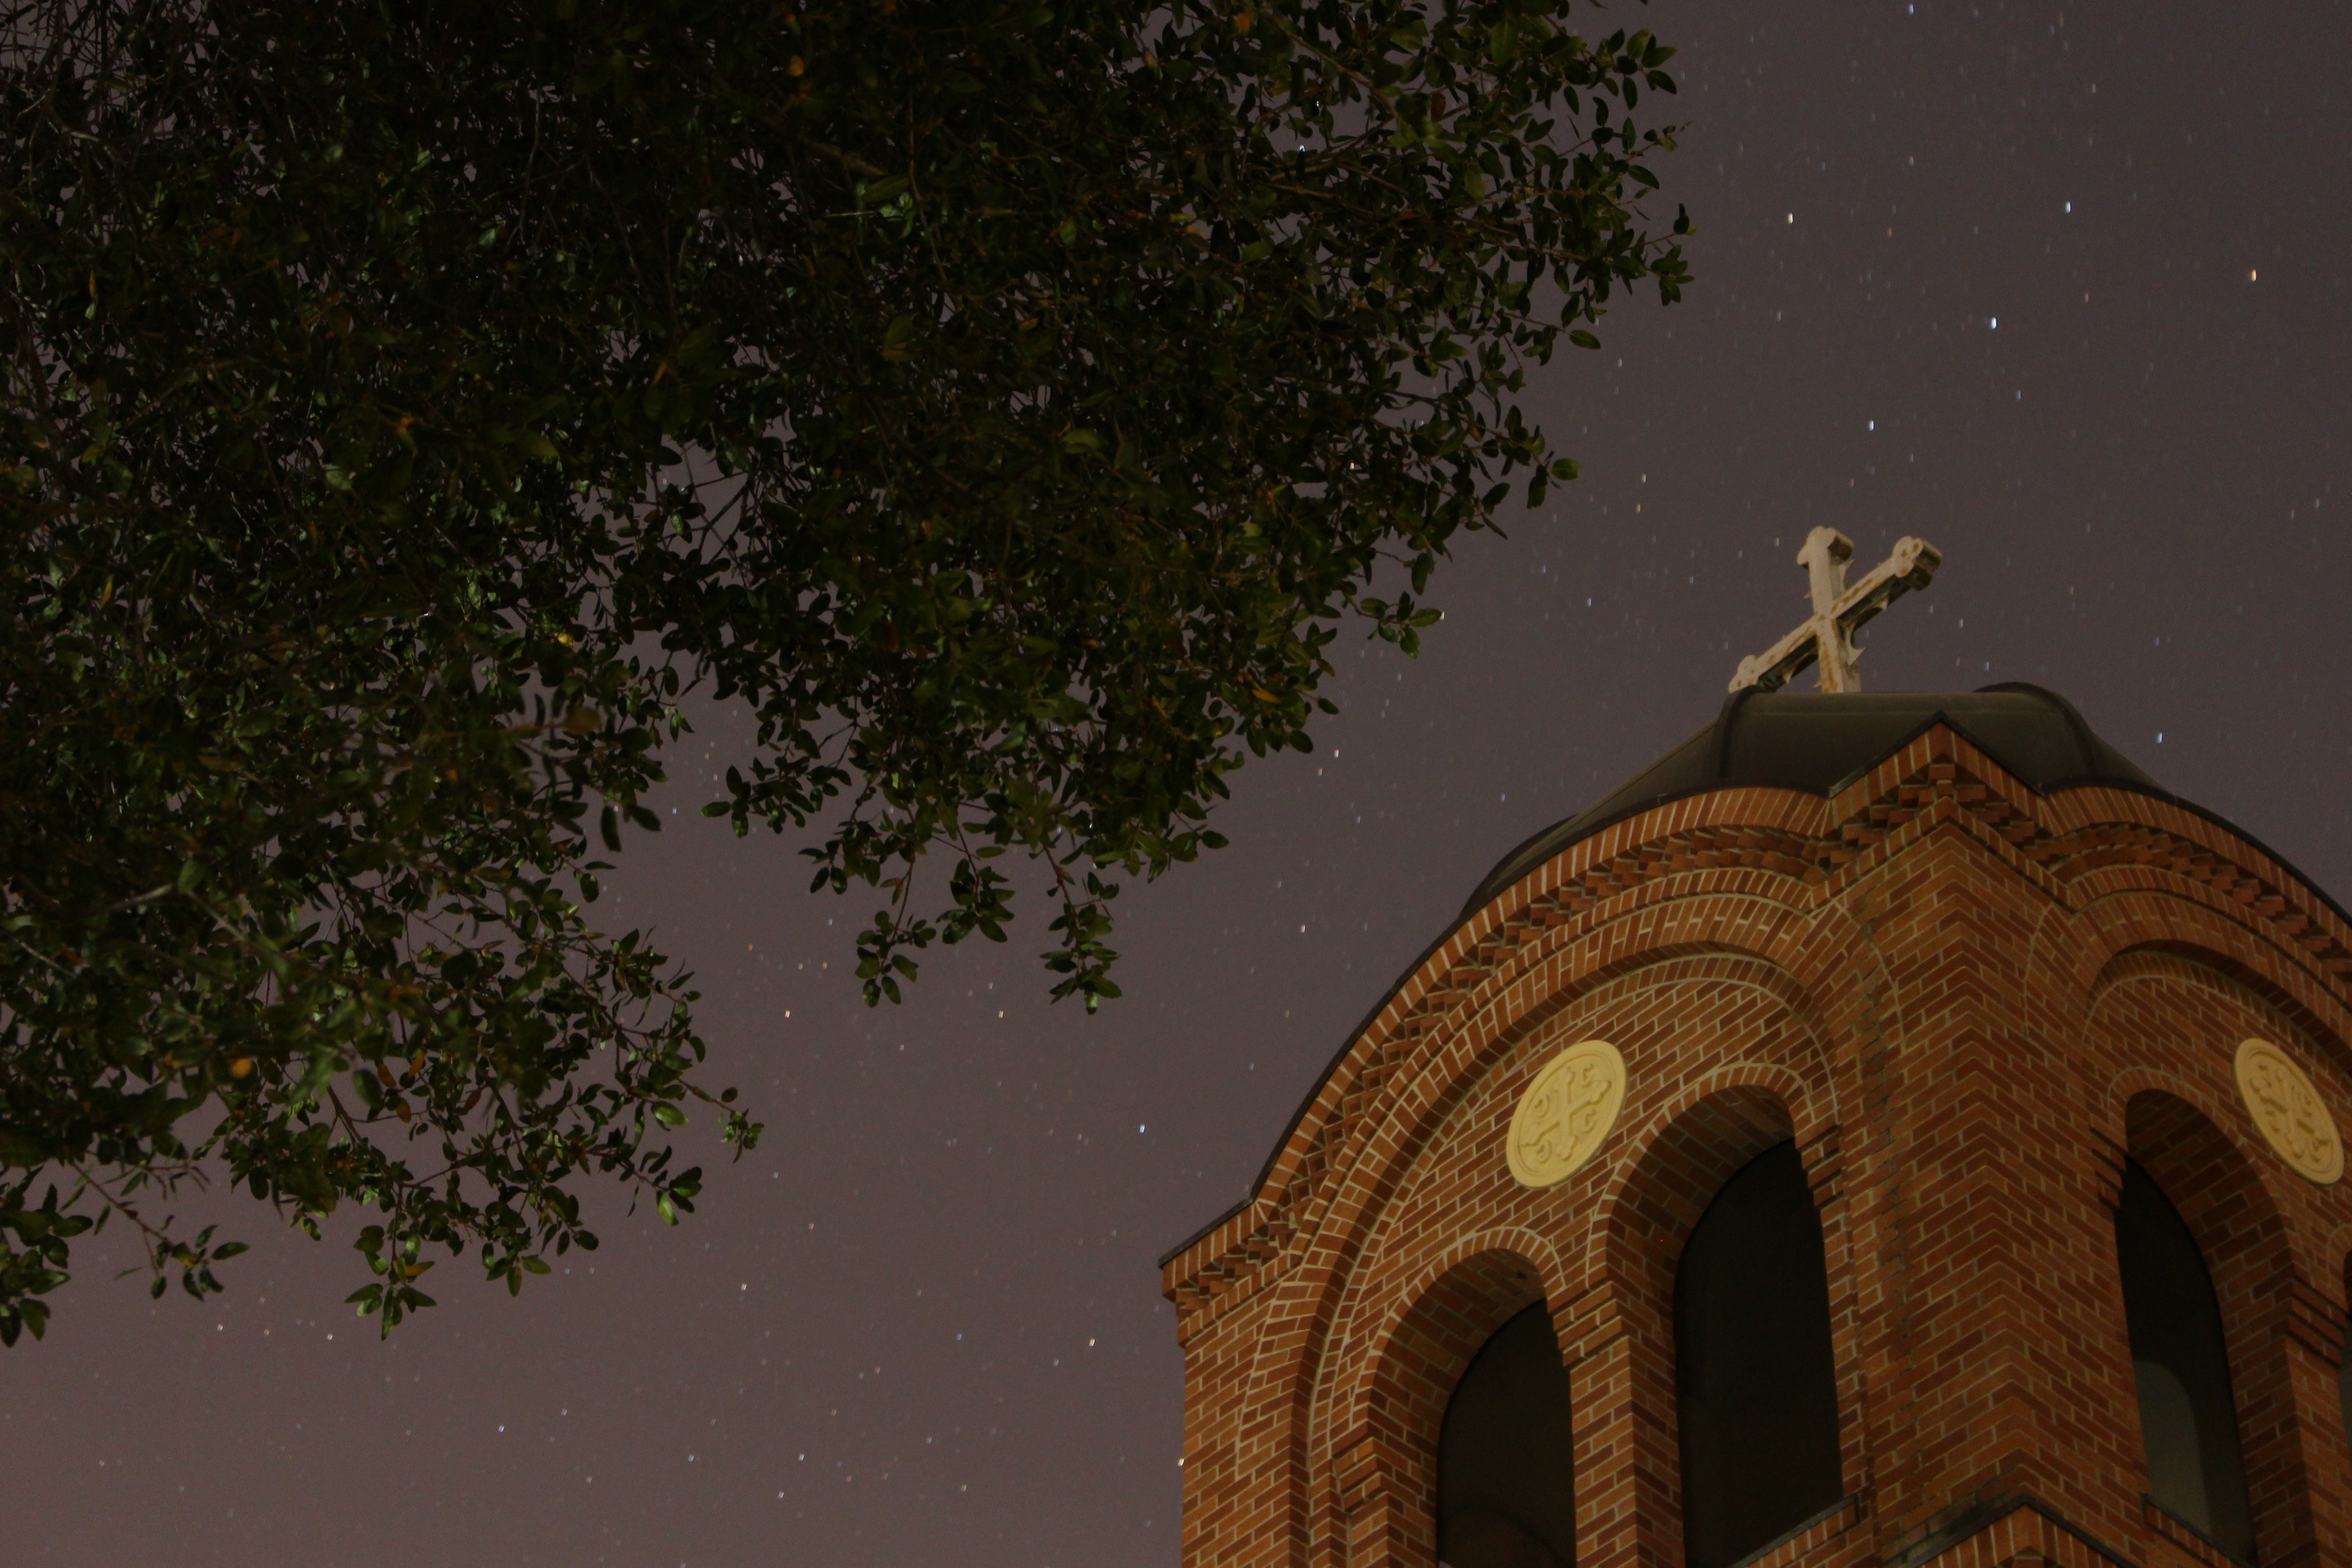
tree, light, night, evening, reflection, darkness, screenshot